Transport in Ireland

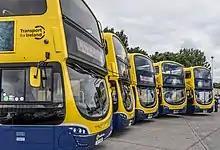
Part of a fleet of 90 new double decker buses introduced to Dublin in 2015

State-owned Bus Éireann (Irish Bus) currently provides most bus services in the Republic of Ireland, outside Dublin, including an express coach network connecting most cities in Ireland, along with local bus services in the provincial cities. Dublin Bus, a sister company of Bus Éireann, provides most of the bus services in Dublin, with some other operators providing a number of routes. These include Aircoach, a subsidiary of FirstGroup which provides services to Dublin Airport from Dublin city centre, South Dublin City, Greystones and Bray. They also operate two intercity express non-stop services service between Dublin Airport, Dublin City Centre, and Cork and also a non-stop route between Belfast City Centre, Dublin Airport and Dublin City. Other operators such as Irish Citylink and GoBus.ie compete on the Dublin-Galway route. Matthews Coaches run a direct service from Bettystown, Laytown and Julianstown to Dublin whilst Dublin Coach operate services to Portlaoise and Limerick. JJ Kavanagh and Sons also operates regular services on the Portlaoise/Limerick route as well as offering services to Waterford, Carlow, Kilkenny, Clonmel and a selection of regional towns and villages in the south.